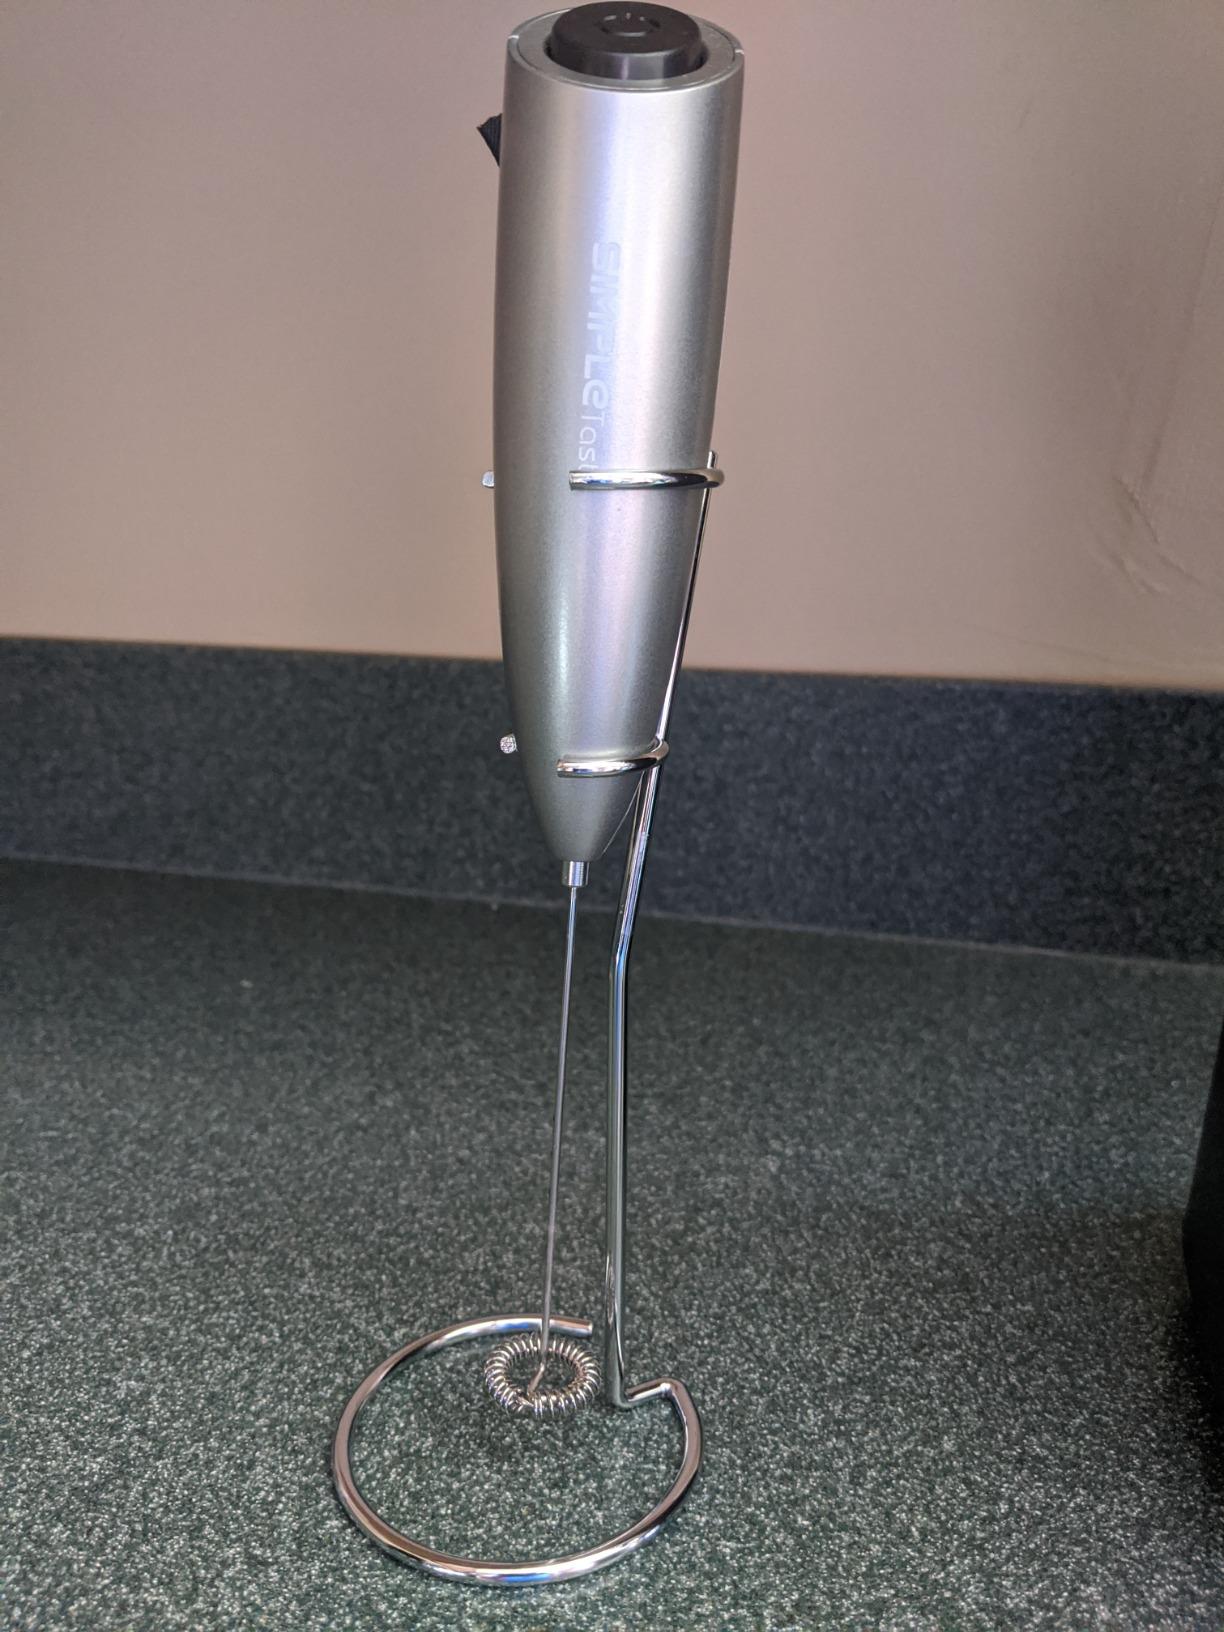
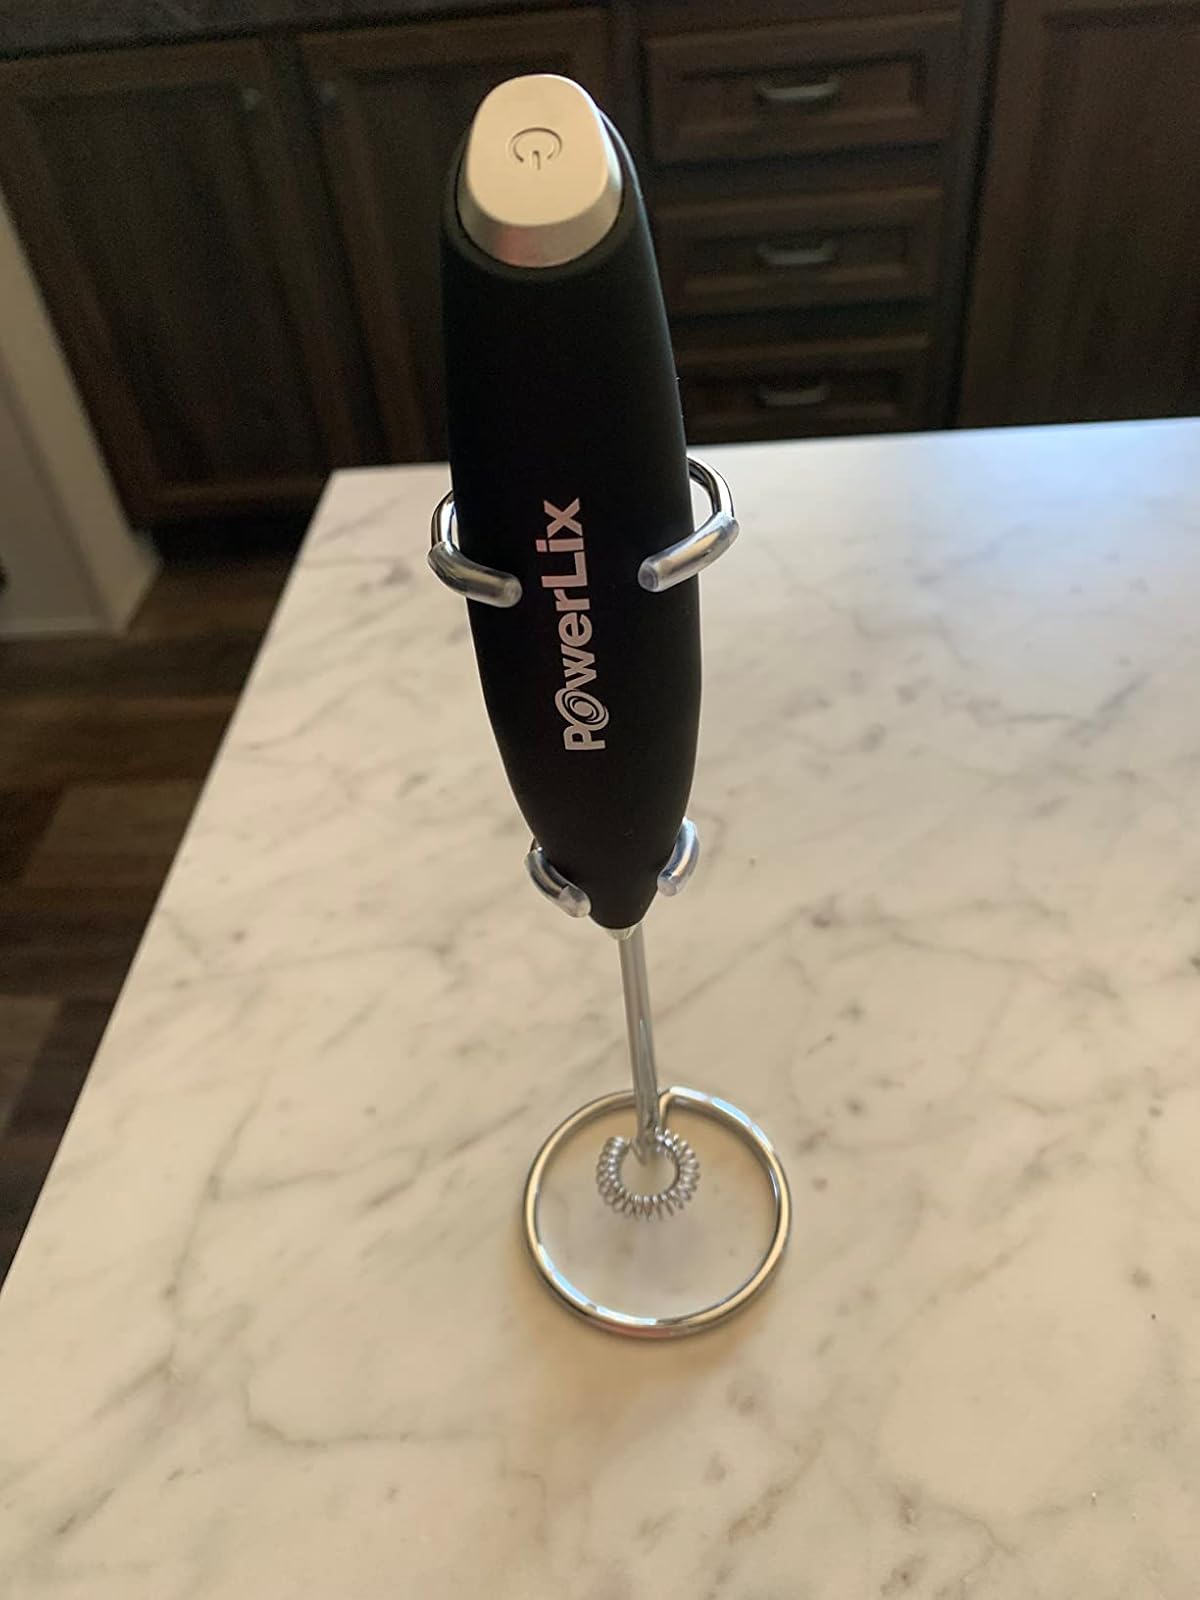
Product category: items_mixer
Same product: no